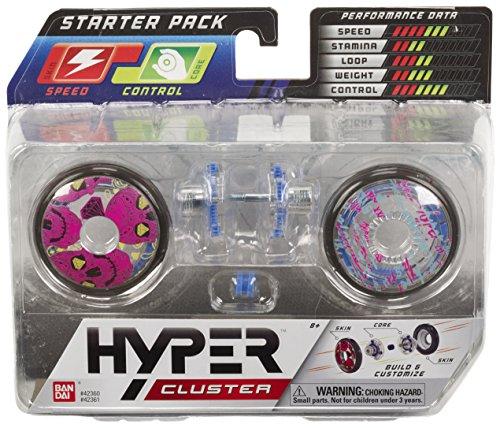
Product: Hyper Cluster Yo-Yo Starter Pack, Diamond Eyes Speed/Control
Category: Toys & Games | Sports & Outdoor Play | Yo-yos
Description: Crank it your way With Hyper Cluster diamond eyes speed/control yo-yo starter pack The high performance yo-yo system that's as unique as you are.
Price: $6.97
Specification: ProductDimensions:1.8x2.2x2.2inches|ItemWeight:5.1ounces|ShippingWeight:5.1ounces(Viewshippingratesandpolicies)|ASIN:B07DNZK7WF|Itemmodelnumber:42361|Manufacturerrecommendedage:4yearsandup